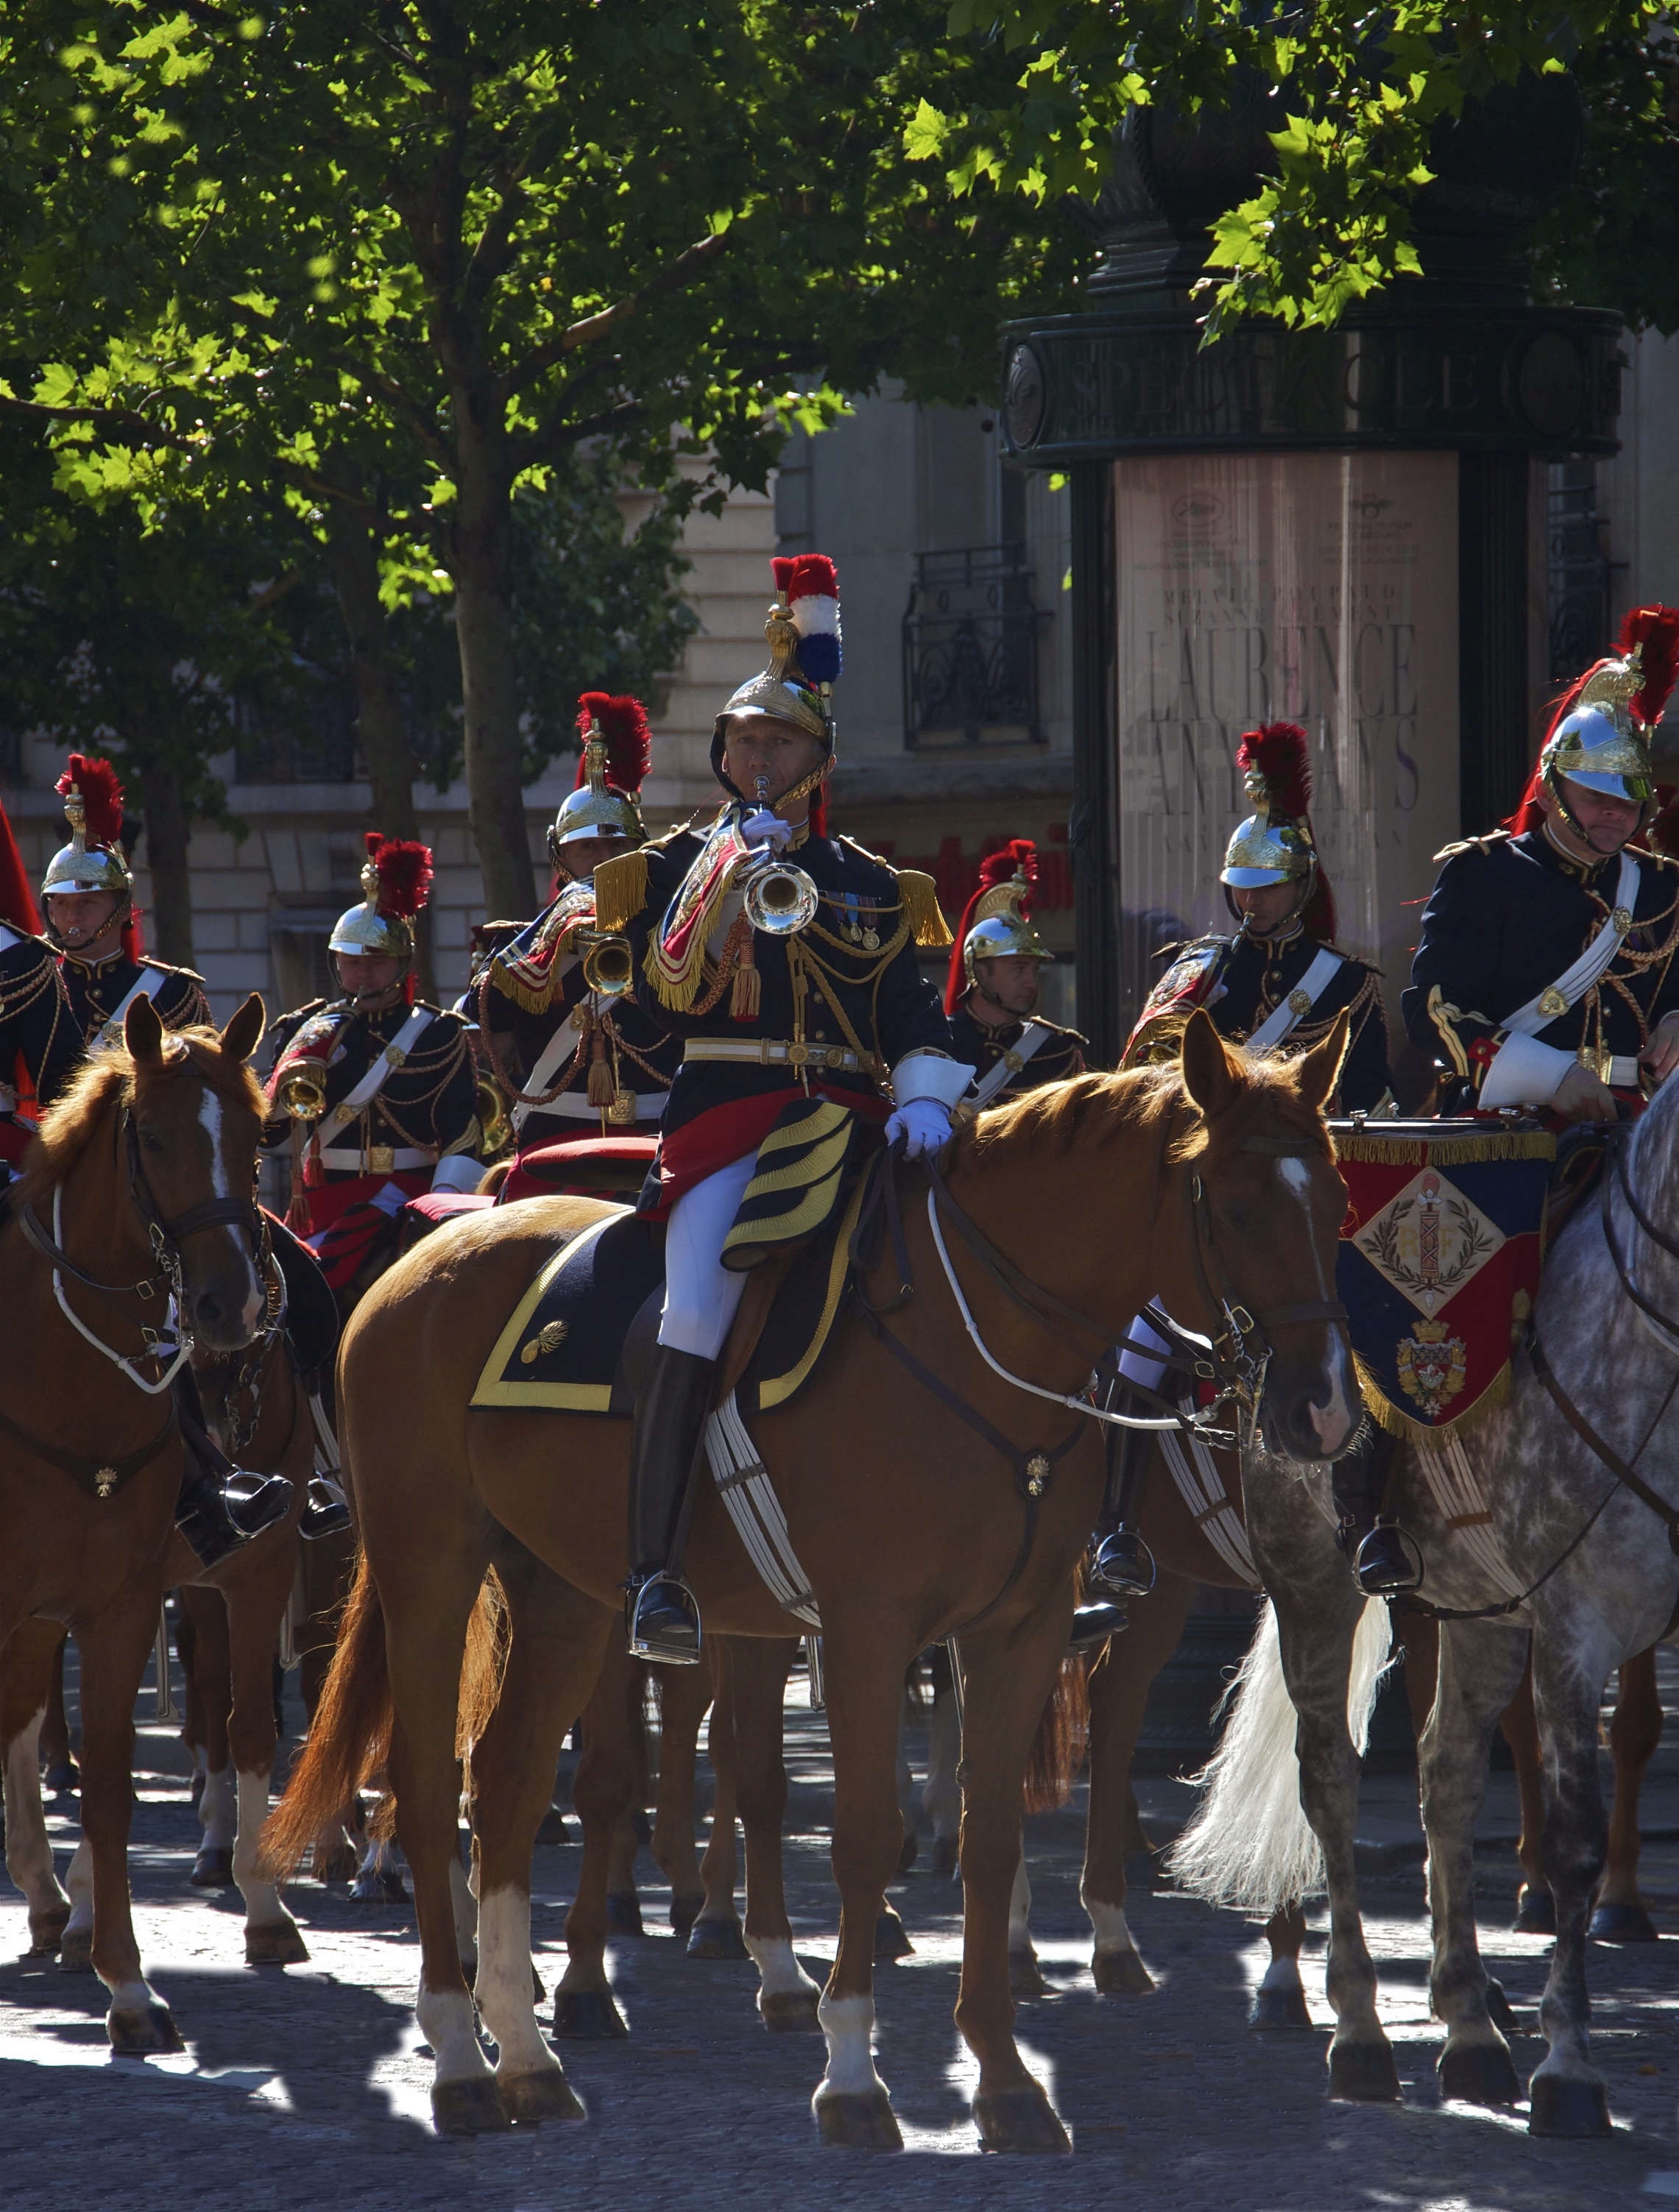
paris, summer, military, france, horse, equestrian, festival, helmet, honor, patrol, marching, regiment, cavalry, republican guard, trumpet fanfare, staff captain